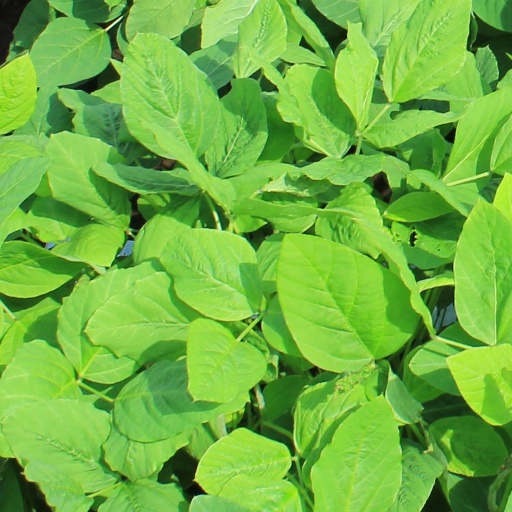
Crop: soybean